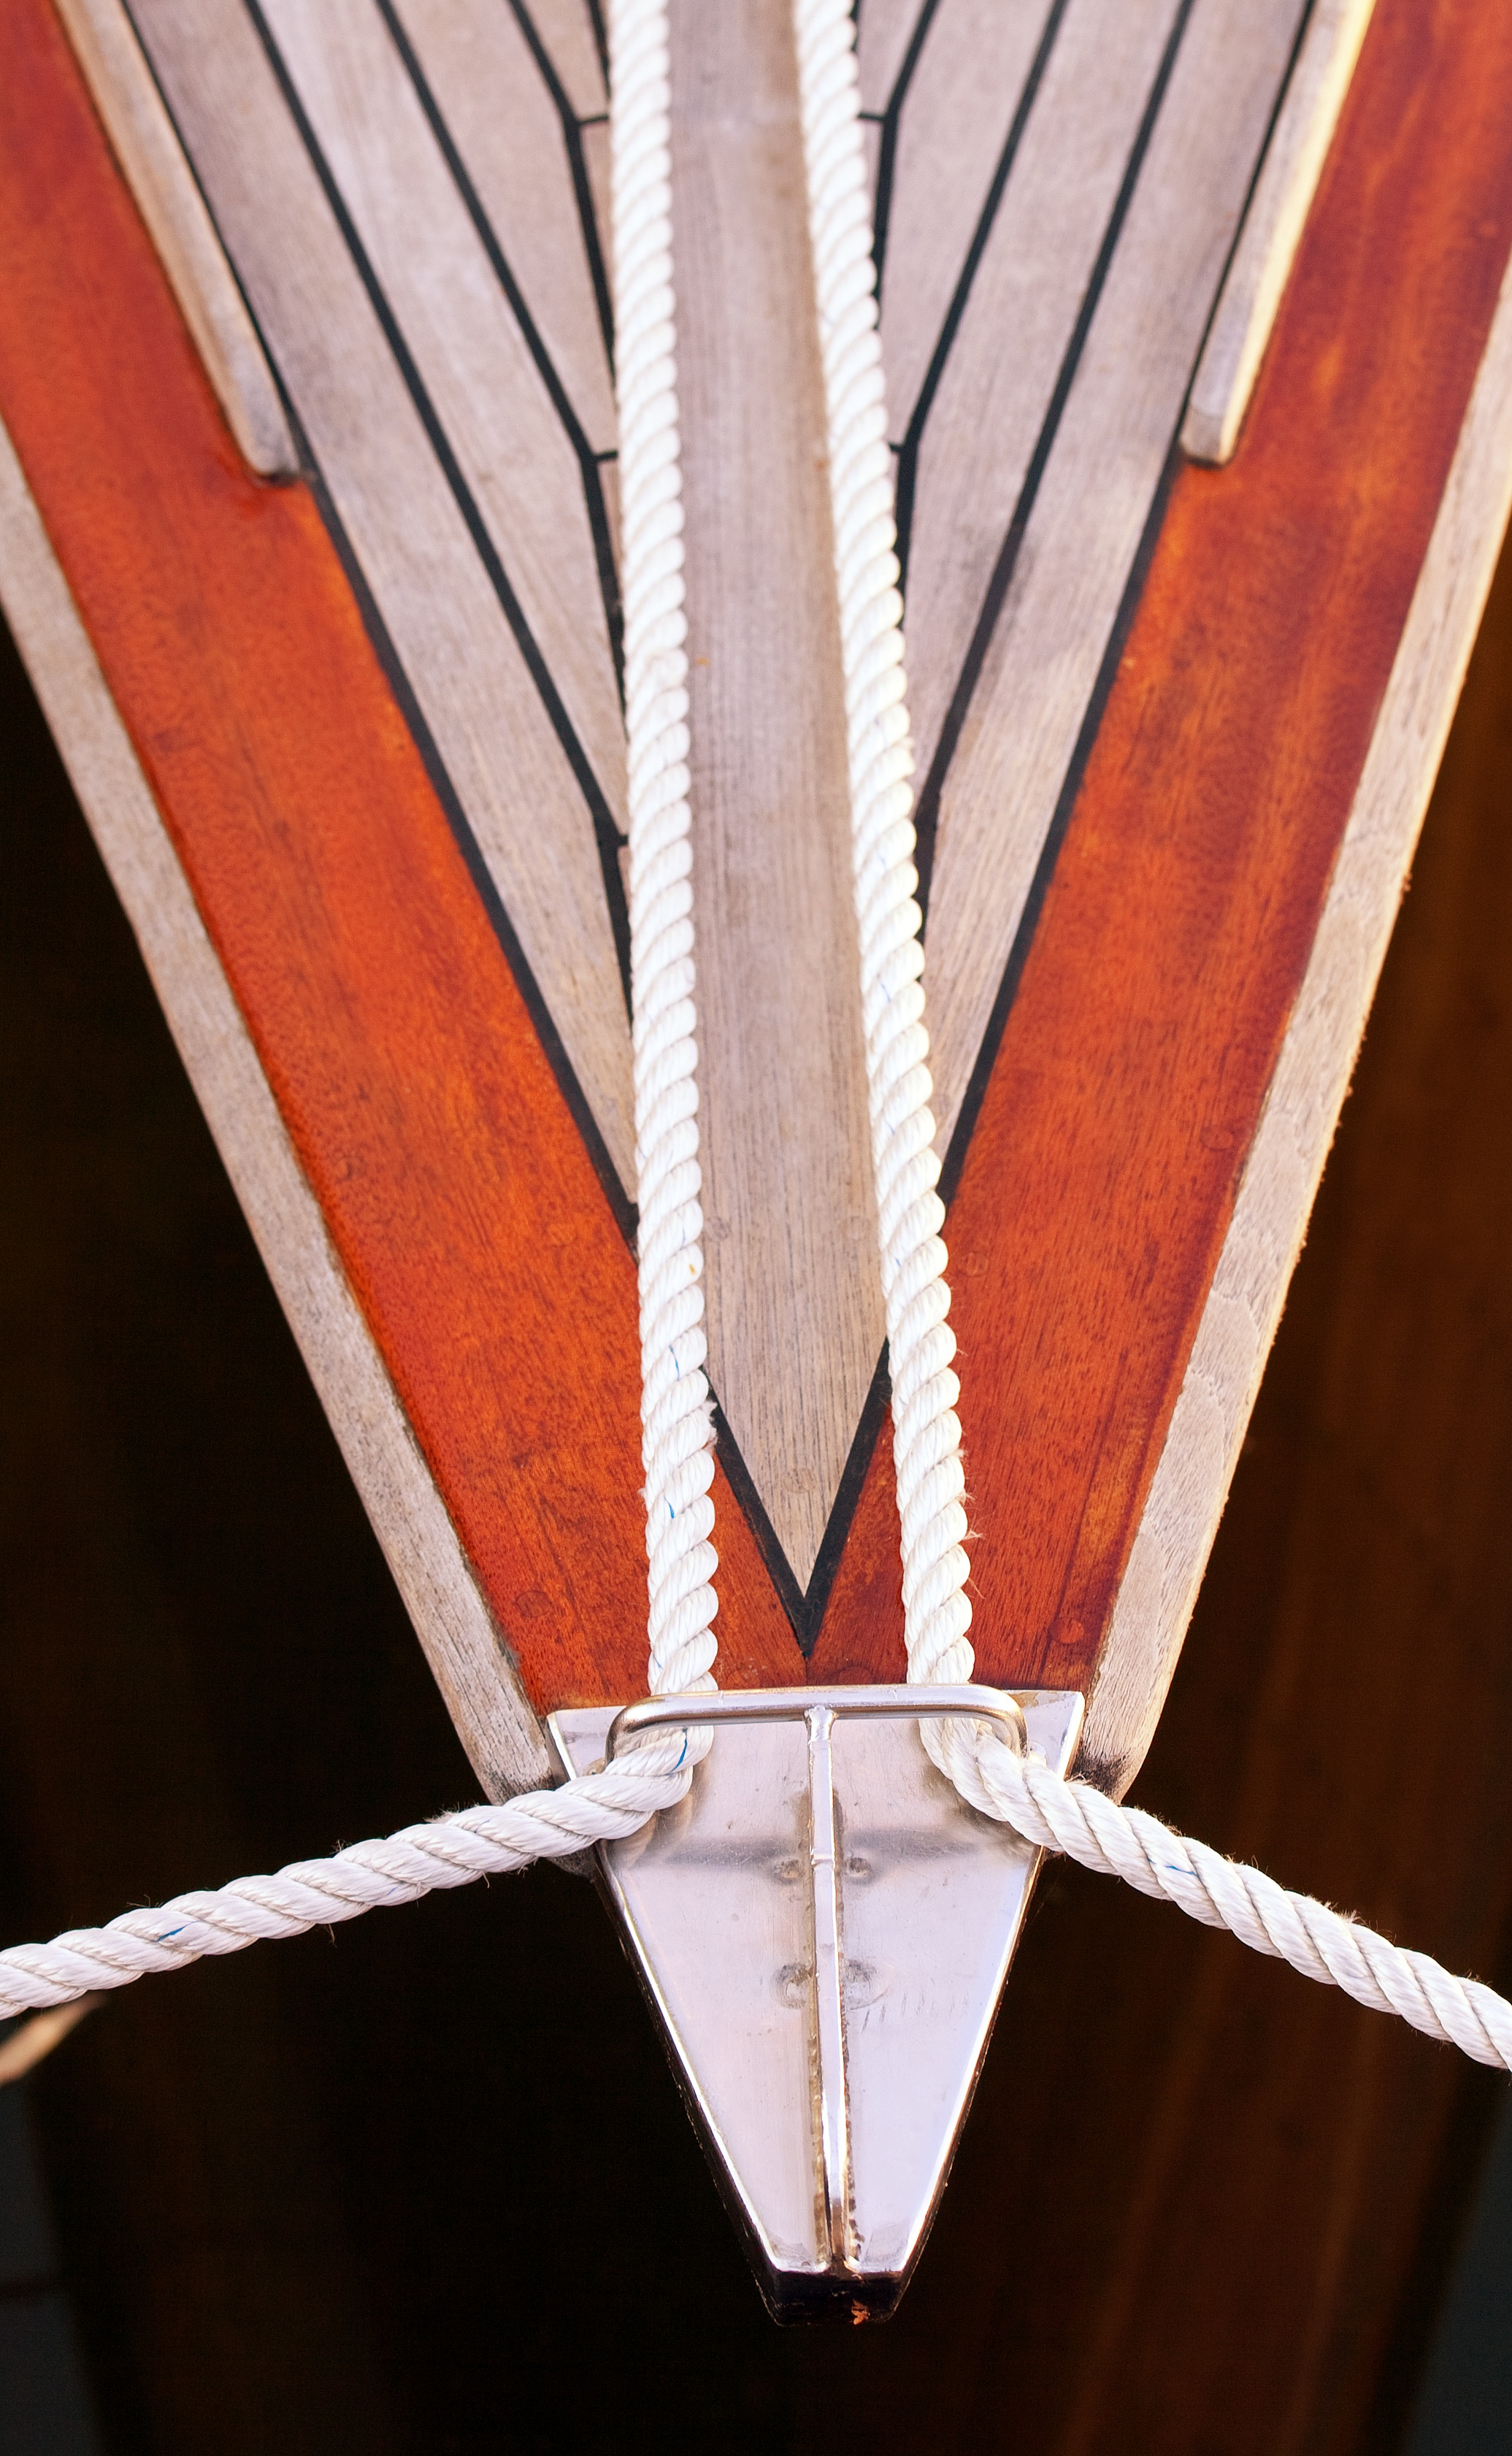
water, wing, abstract, wood, window, lake, red, color, shape, sailing boat, bow and arrow, string instrument, plucked string instruments